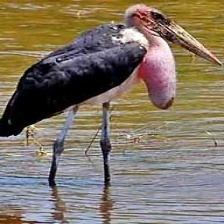
Species: MARABOU STORK
Scientific name: LEPTOPTILOS CRUMENIFER
ImageNet parent category: white_stork